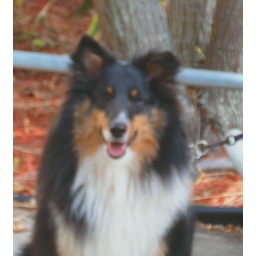
My favorite dog in the building